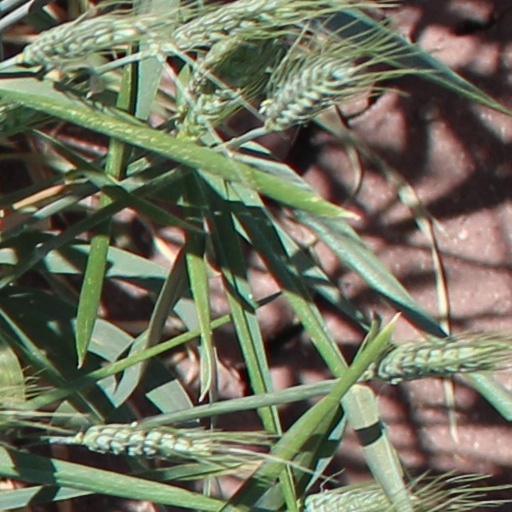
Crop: wheat